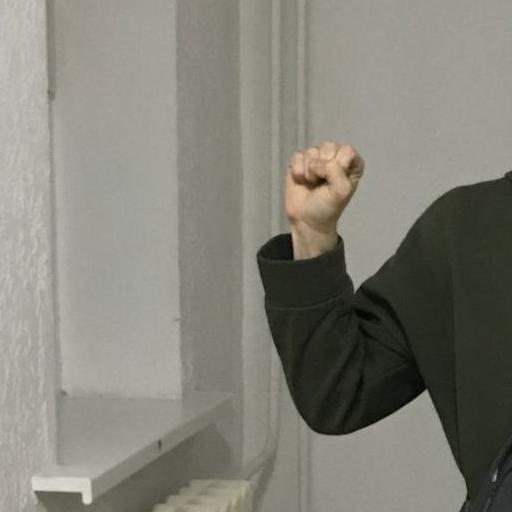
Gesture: fist